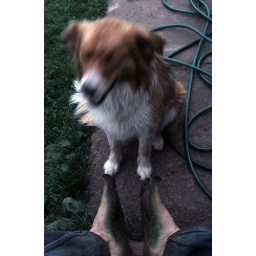
dog cracks up over green feet